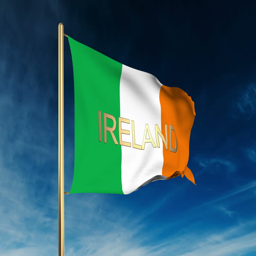
flag slider style with title .